Cottbus-Willmersdorf Nord station

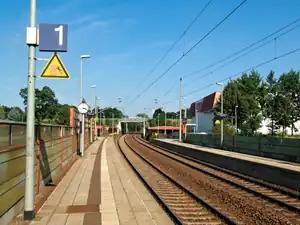
2016

Cottbus-Willmersdorf Nord station is a railway station in the Willmersdorf district in the town of Cottbus, located in Brandenburg, Germany.